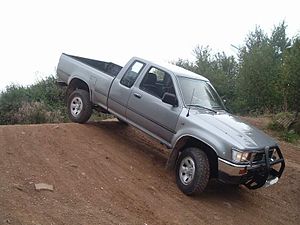
Volkswagen Taro
Volkswagen Taro, her som 4×4 Xtra-Cab
Volkswagen Taro var en pickup fra Volkswagen Erhvervsbiler. Bilen var en licensbygget udgave af Toyota Hilux, bygget mellem 1989 og 1997.